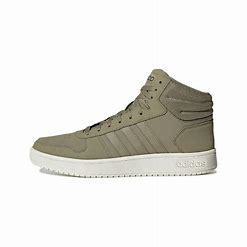
Brand: adidas
Model: NEO Hoops 2 Mid Skate